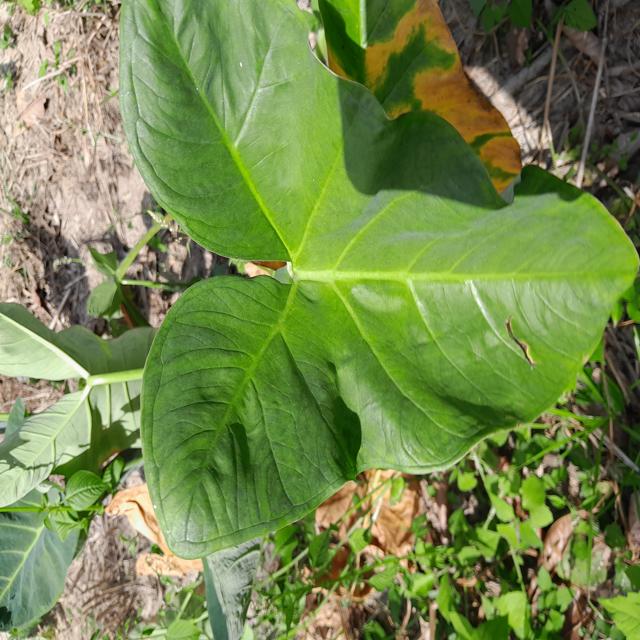
Label: Healthy